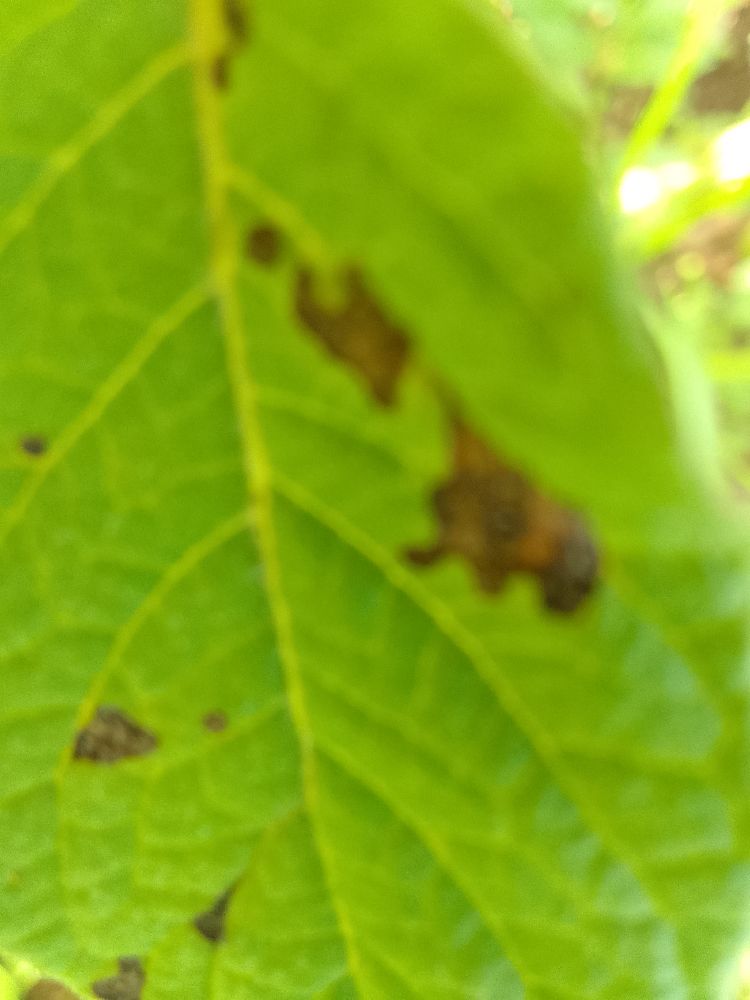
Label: Early blight